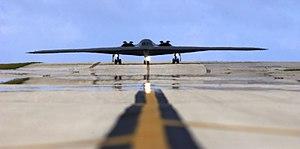
Le Northrop B-2 Spirit, également surnommé Stealth Bomber, est un bombardier de l'US Air Force développé par l'avionneur américain Northrop durant la guerre froide. Avion emblématique appartenant à la catégorie très restreinte des ailes volantes, le B-2 Spirit est l'un des plus célèbres avions furtifs existants. Présenté comme le plus performant au monde dans sa catégorie, il est propulsé par quatre turboréacteurs General Electric F118, d'une poussée unitaire de 77 kN, et dispose de deux soutes pouvant recevoir une charge maximale théorique d'environ 35 tonnes de bombes et missiles divers.